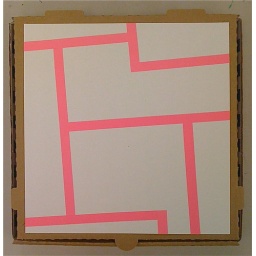
Print on pizza box by Jeff Ribaudo